Philip Madoc

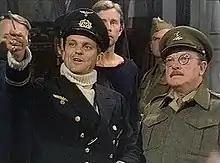
Madoc (left) with Arthur Lowe in "Dad's Army"

Philip Madoc (born Philip Arvon Jones; 5 July 1934 – 5 March 2012) was a Welsh actor. He performed many stage, television, radio and film roles, and was recognised for having a "rich, sonorous voice" and often playing villains and officers.